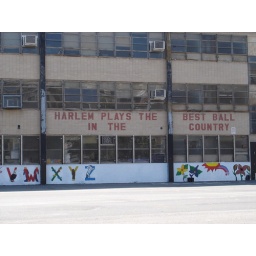
Harlem plays the best ball in the country @ 135th street